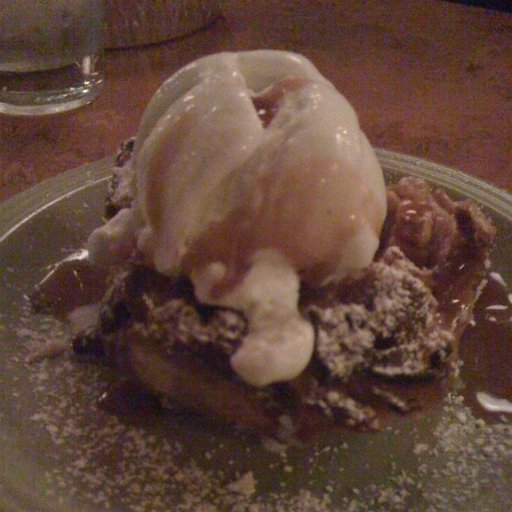
Label: bread_pudding